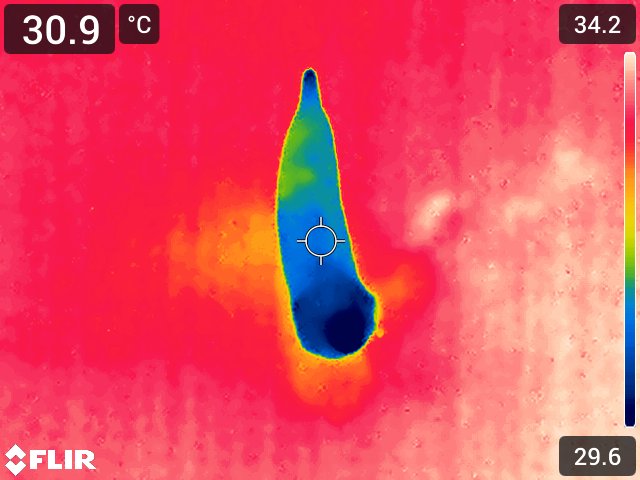
Maturity: adequate_matured